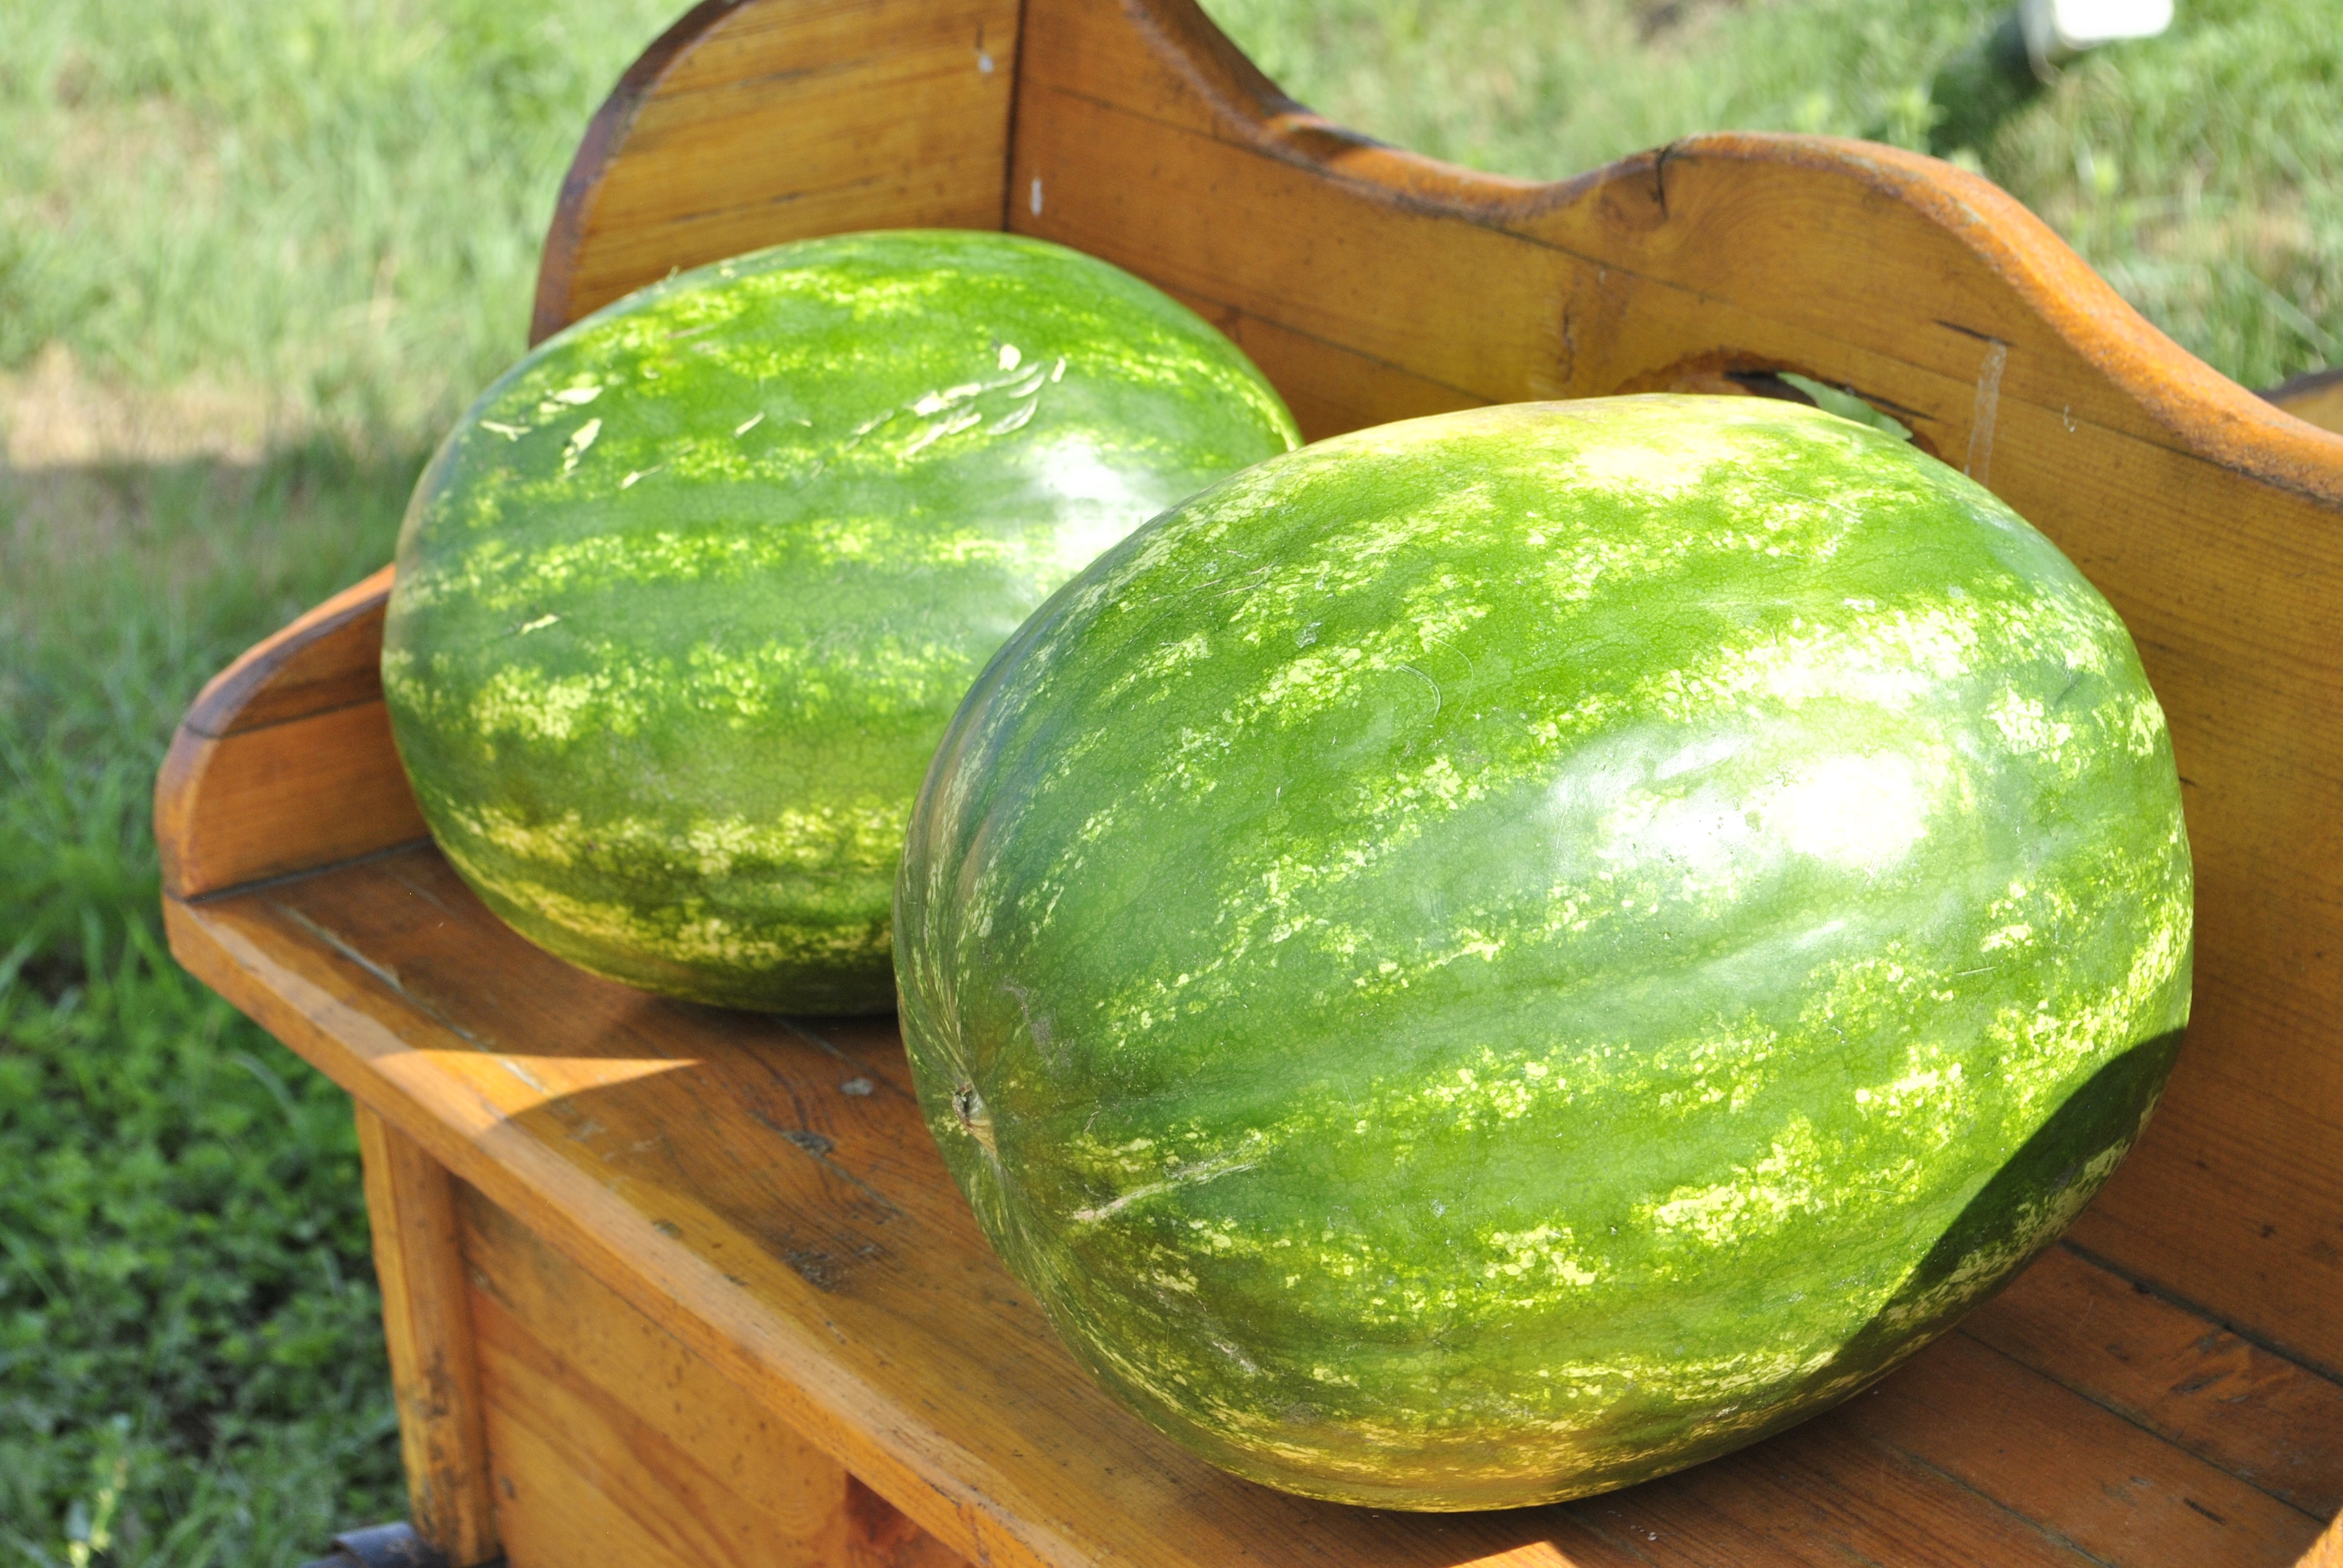
plant, fruit, food, produce, vegetable, watermelon, gourd, melon, cucurbita, honeydew, flowering plant, muskmelon, winter squash, land plant, citrullus, cucumber gourd and melon family, figleaf gourd